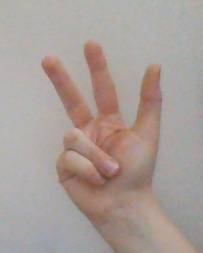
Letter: al